Costumbrismo

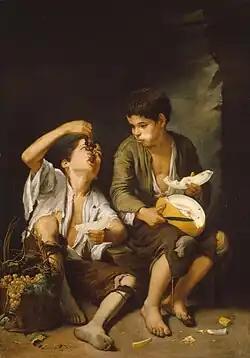
Much as Goya influenced "costumbrismo" in Madrid, Murillo influenced "costumbrismo" in Seville.

Sebastián de Miñano y Bedoya (1779–1845) is considered by some a "costumbrista", although arguably his writing is too political to properly fit the genre. According to Andrés Soria, the first incontestable "costumbristas" are the anonymous and pseudonymous contributors to "La Minerva" (1817), "El Correo Literario y Mercantil" (1823–33) and "El Censor" (1820–23). Later come the major figures of literary "costumbrismo": Serafín Estébanez Calderón (1799–1867), Ramón de Mesonero Romanos (1803–82), and Mariano José de Larra (1809–37) who sometimes wrote under the pseudonym "Fígaro". Estébanez Calderón (who originally wrote for the abovementioned "Correo Literario y Mercantil") looked for a "genuine" and picturesque Spain in the recent past of particular regions; Mesonero Romanos was a careful observer of the Madrid of his time, especially of the middle classes; Larra, according to José Ramón Lomba Pedraja, arguably transcended his genre, using the form of "costumbrismo" for political and psychological ideas. An "afrancesado"—a liberal child of the Enlightenment—he was not particularly enamored of the Spanish society that he nonetheless observed minutely.